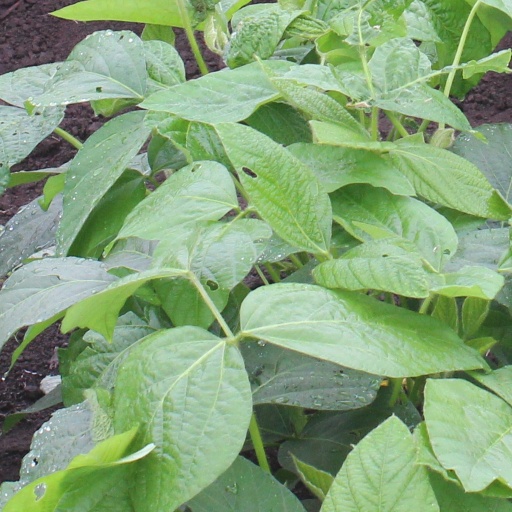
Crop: soybean